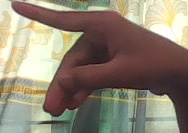
ASL sign: P